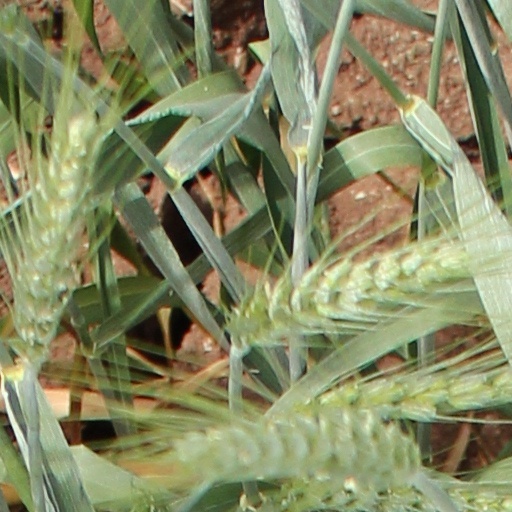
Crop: wheat